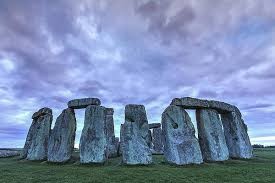
Landmark: Stonehenge